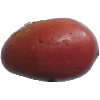
Label: Potato Red Washed 1